Accele Brid

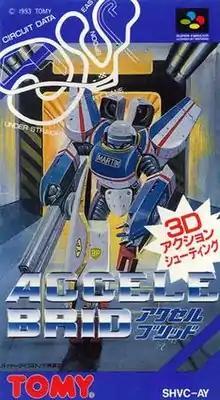
Cover art

is a shooter game released by Tomy in 1993 for the Super Famicom.